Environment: real
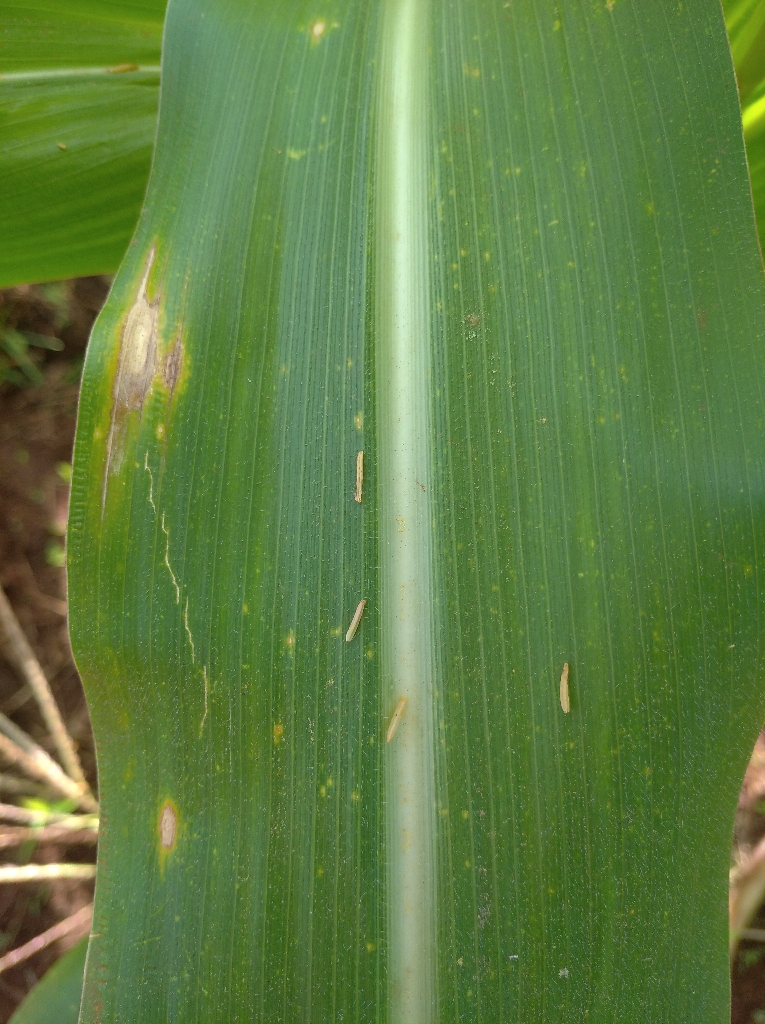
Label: northern_corn_leaf_blight